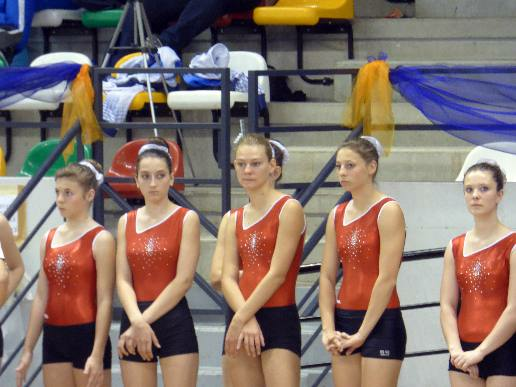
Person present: Yes